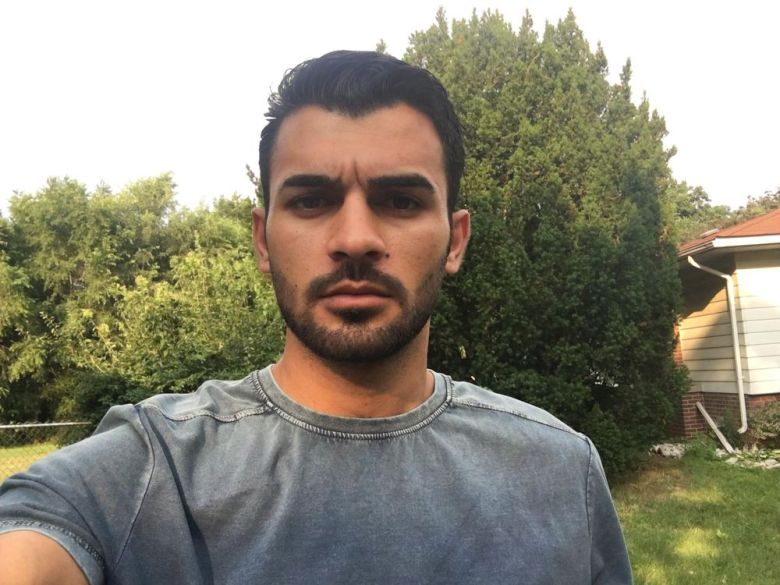
Gender: men